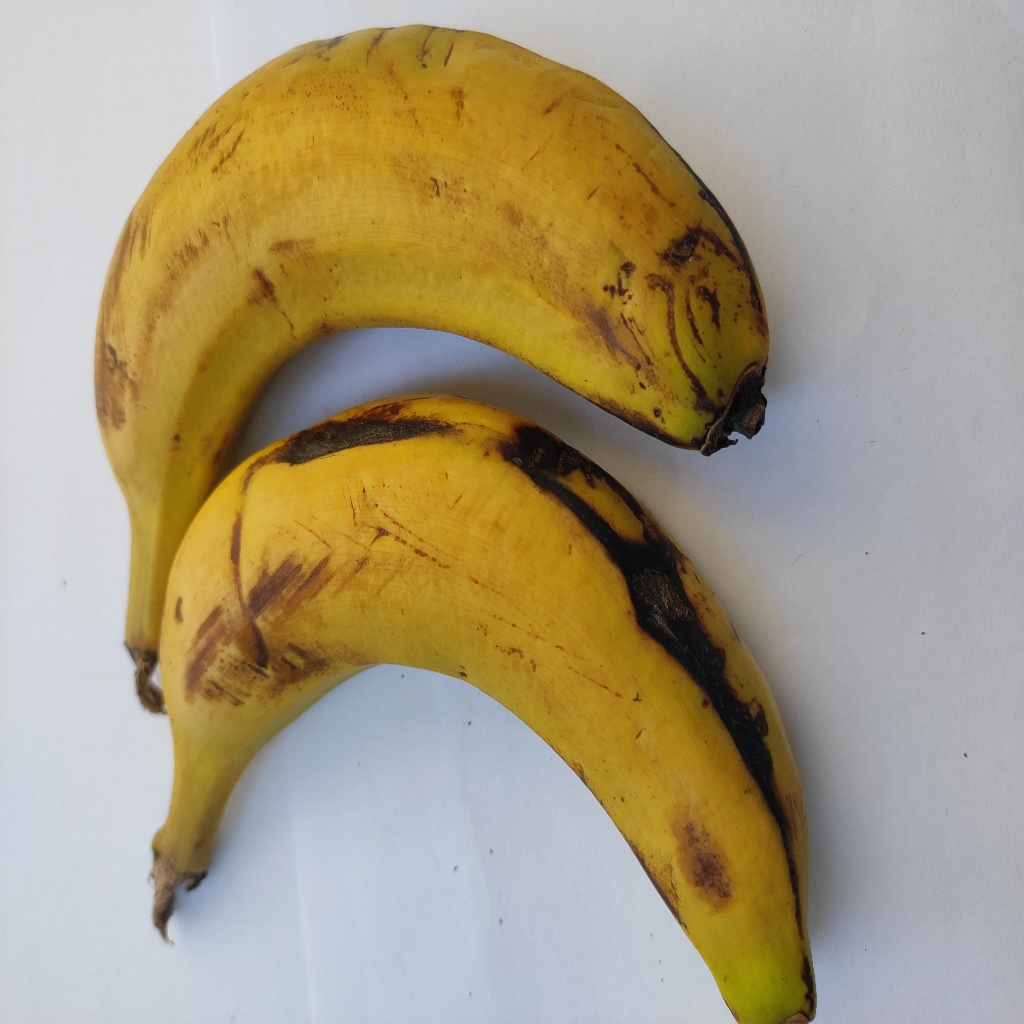
Crop: banana
Quality class: Class_B